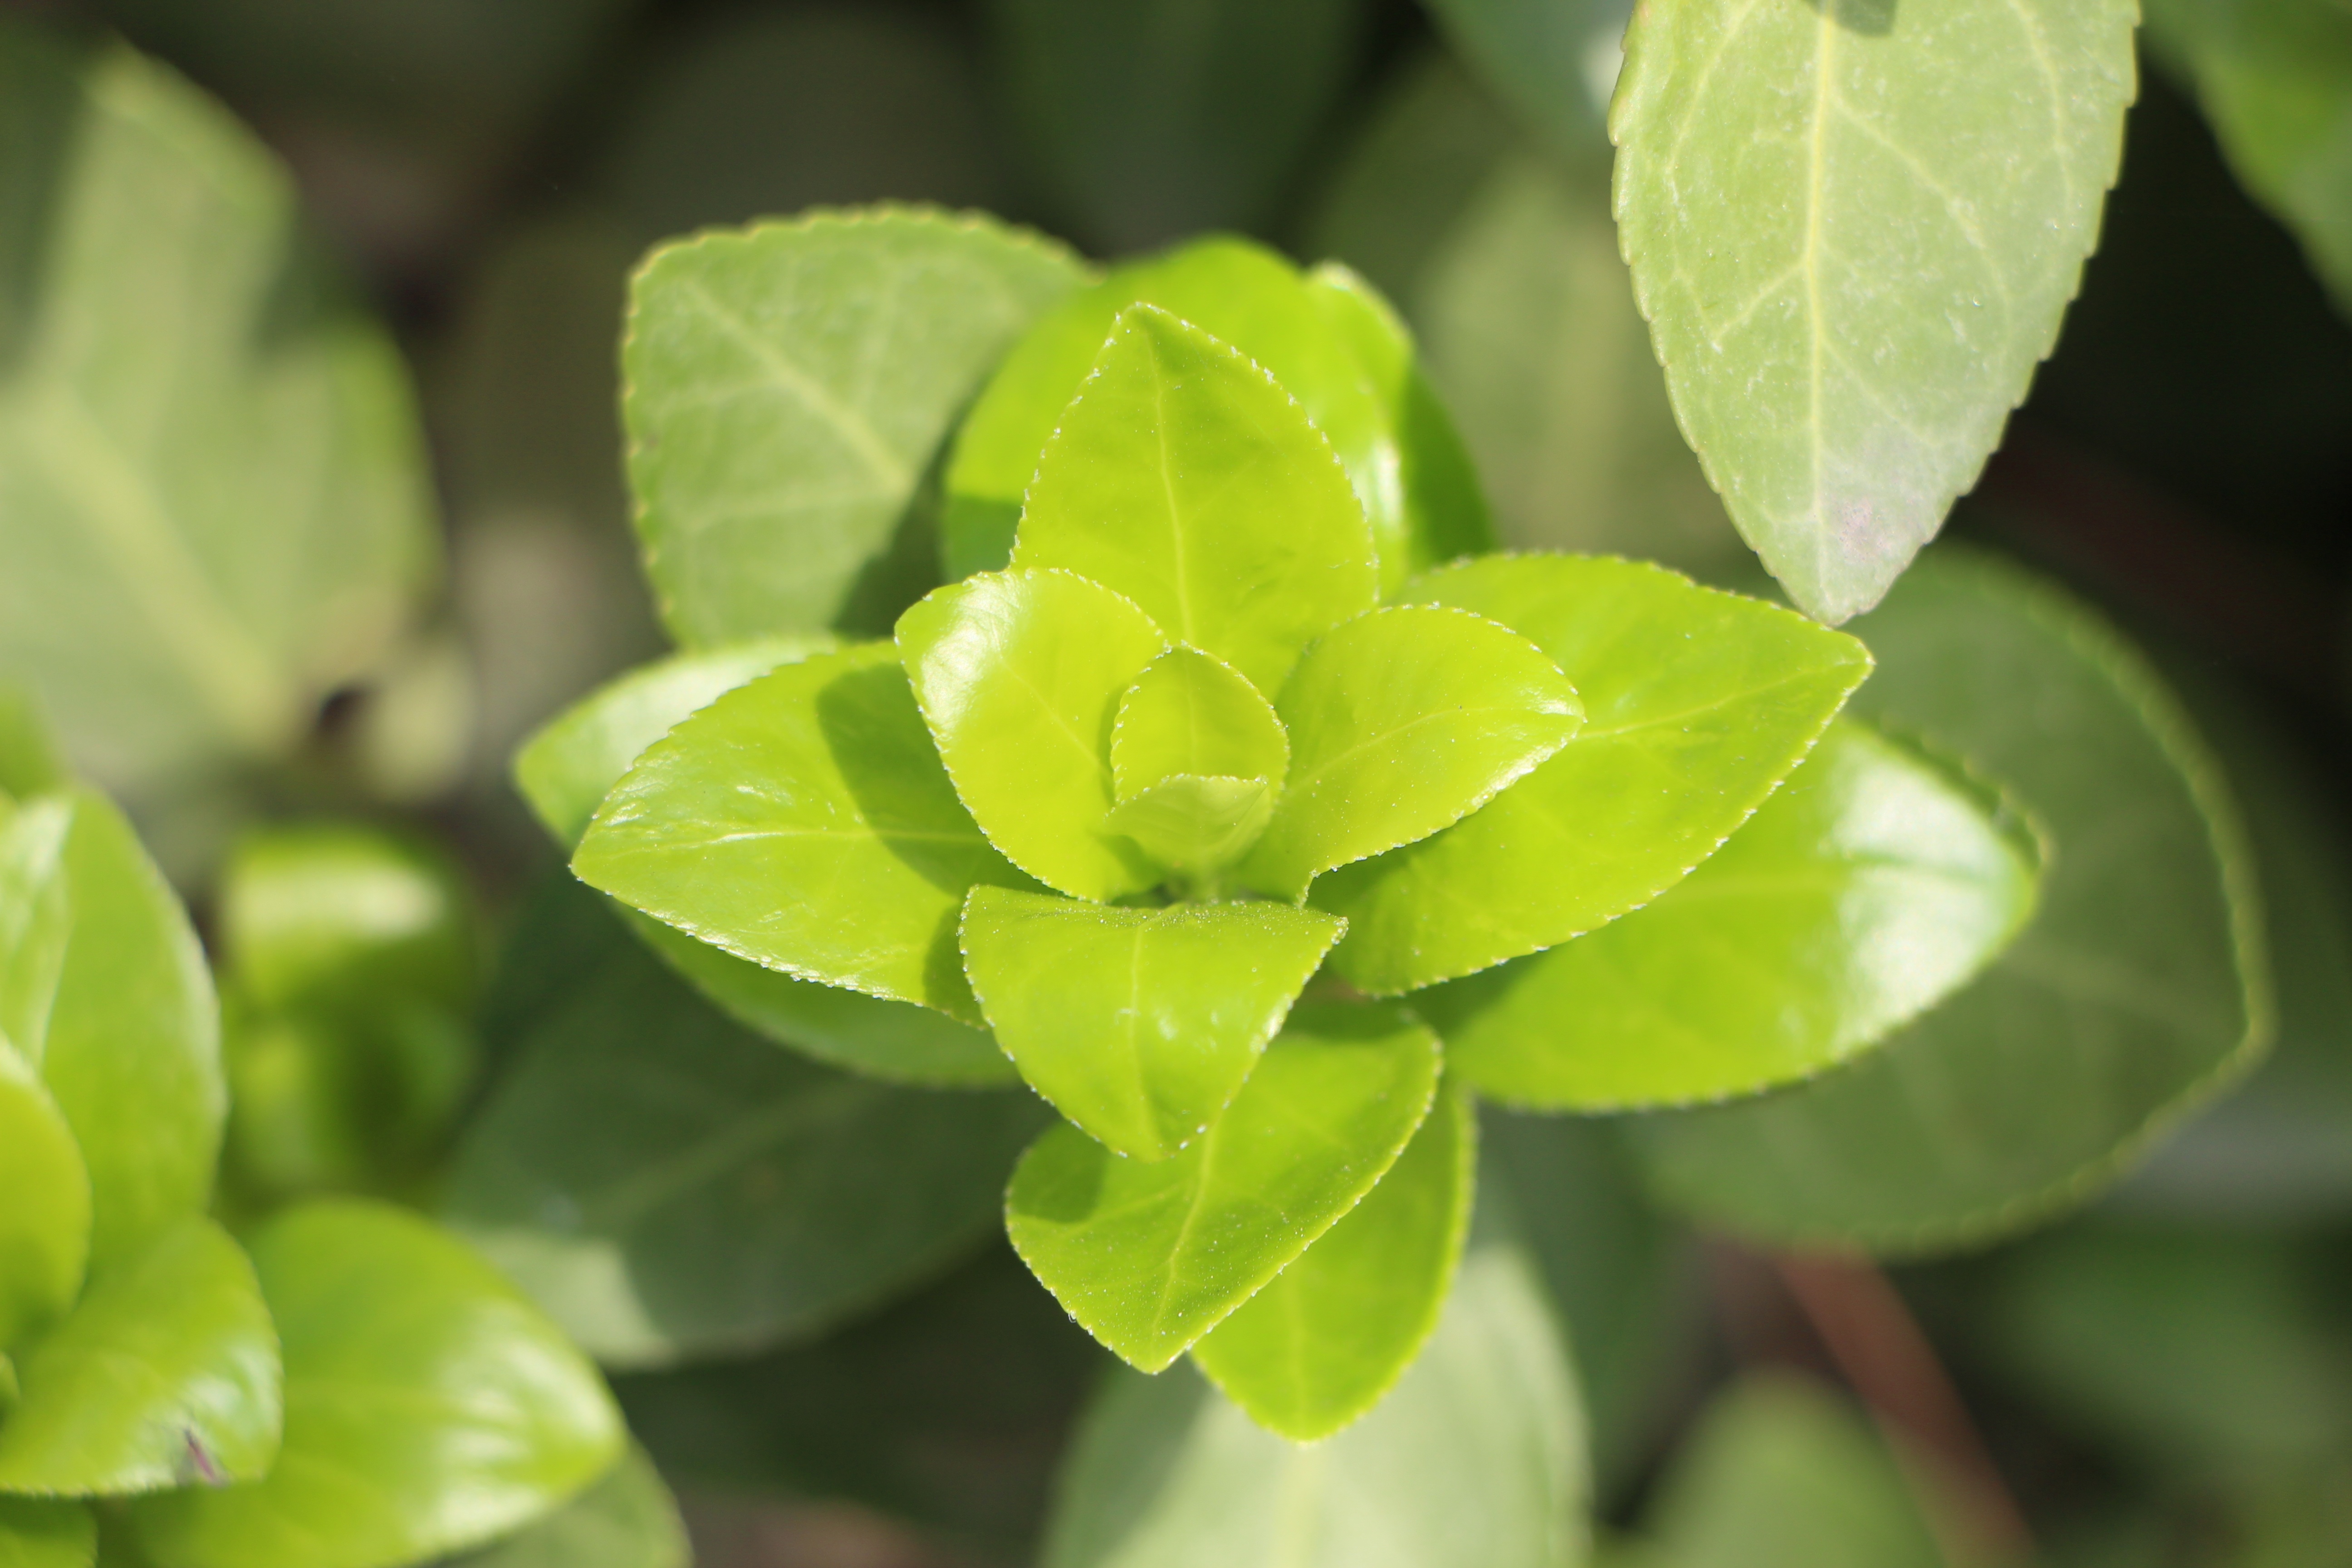
landscape, nature, plant, wood, leaf, flower, food, spring, green, herb, produce, botany, flora, plants, greenery, wildflower, flowers, shrub, bud, macro photography, jasmine, wipes, flowering plant, land plant